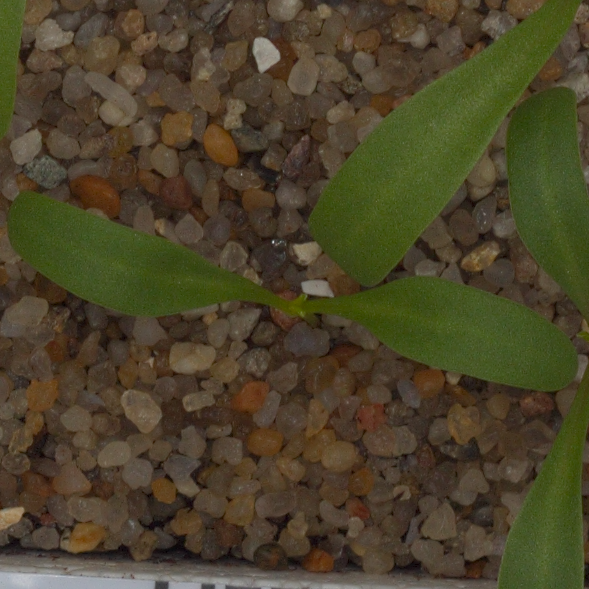
Label: sugar_beet